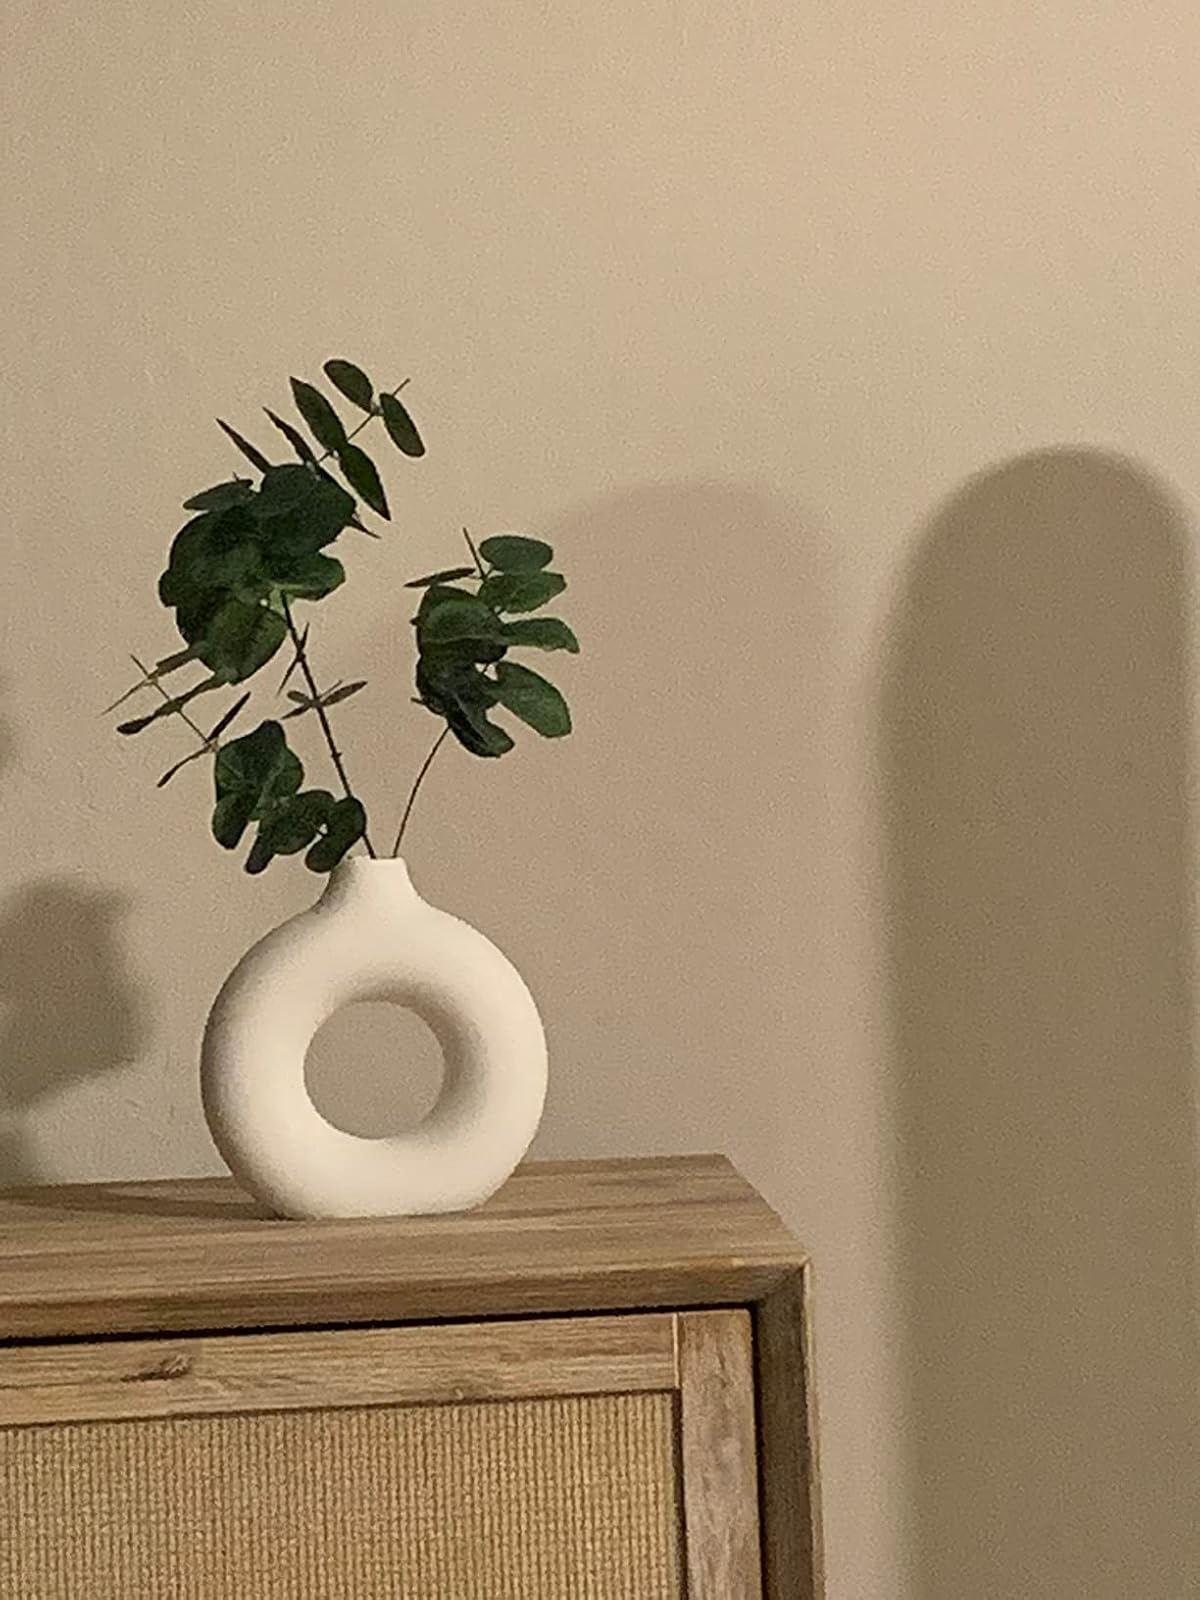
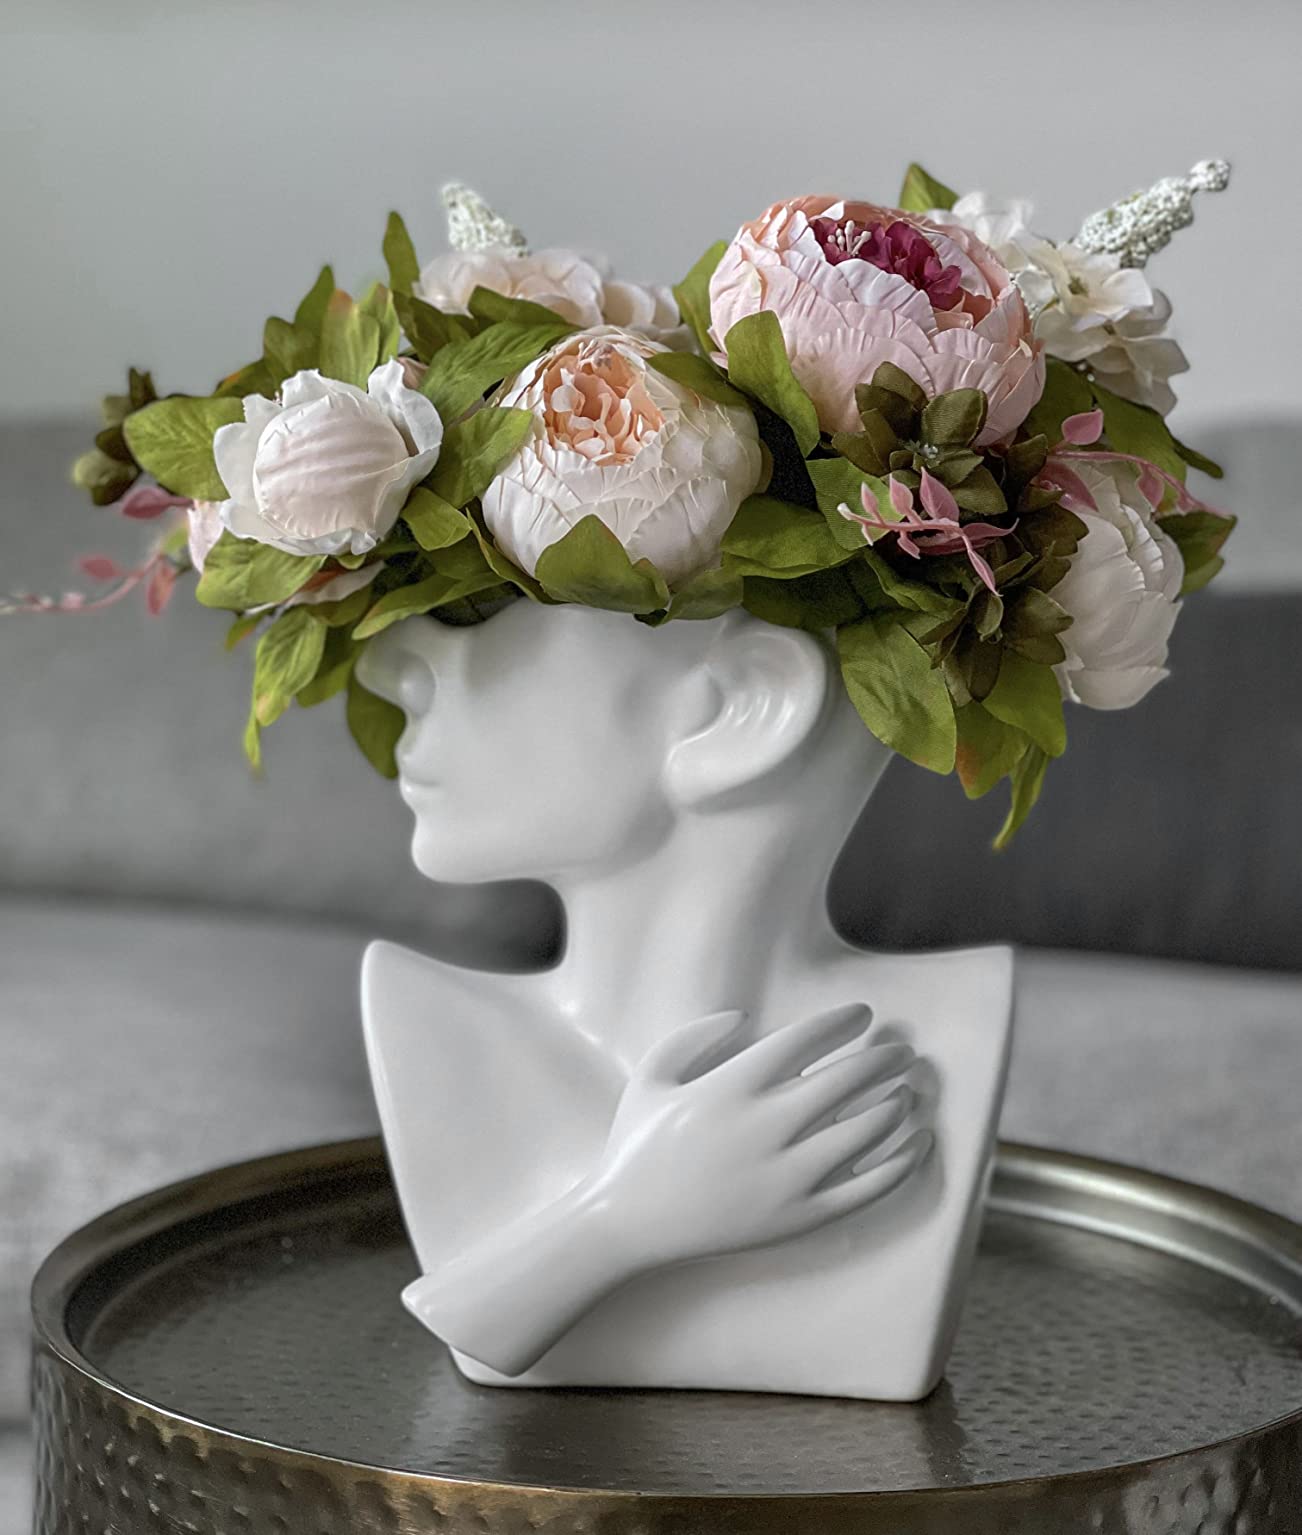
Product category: vase
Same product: no